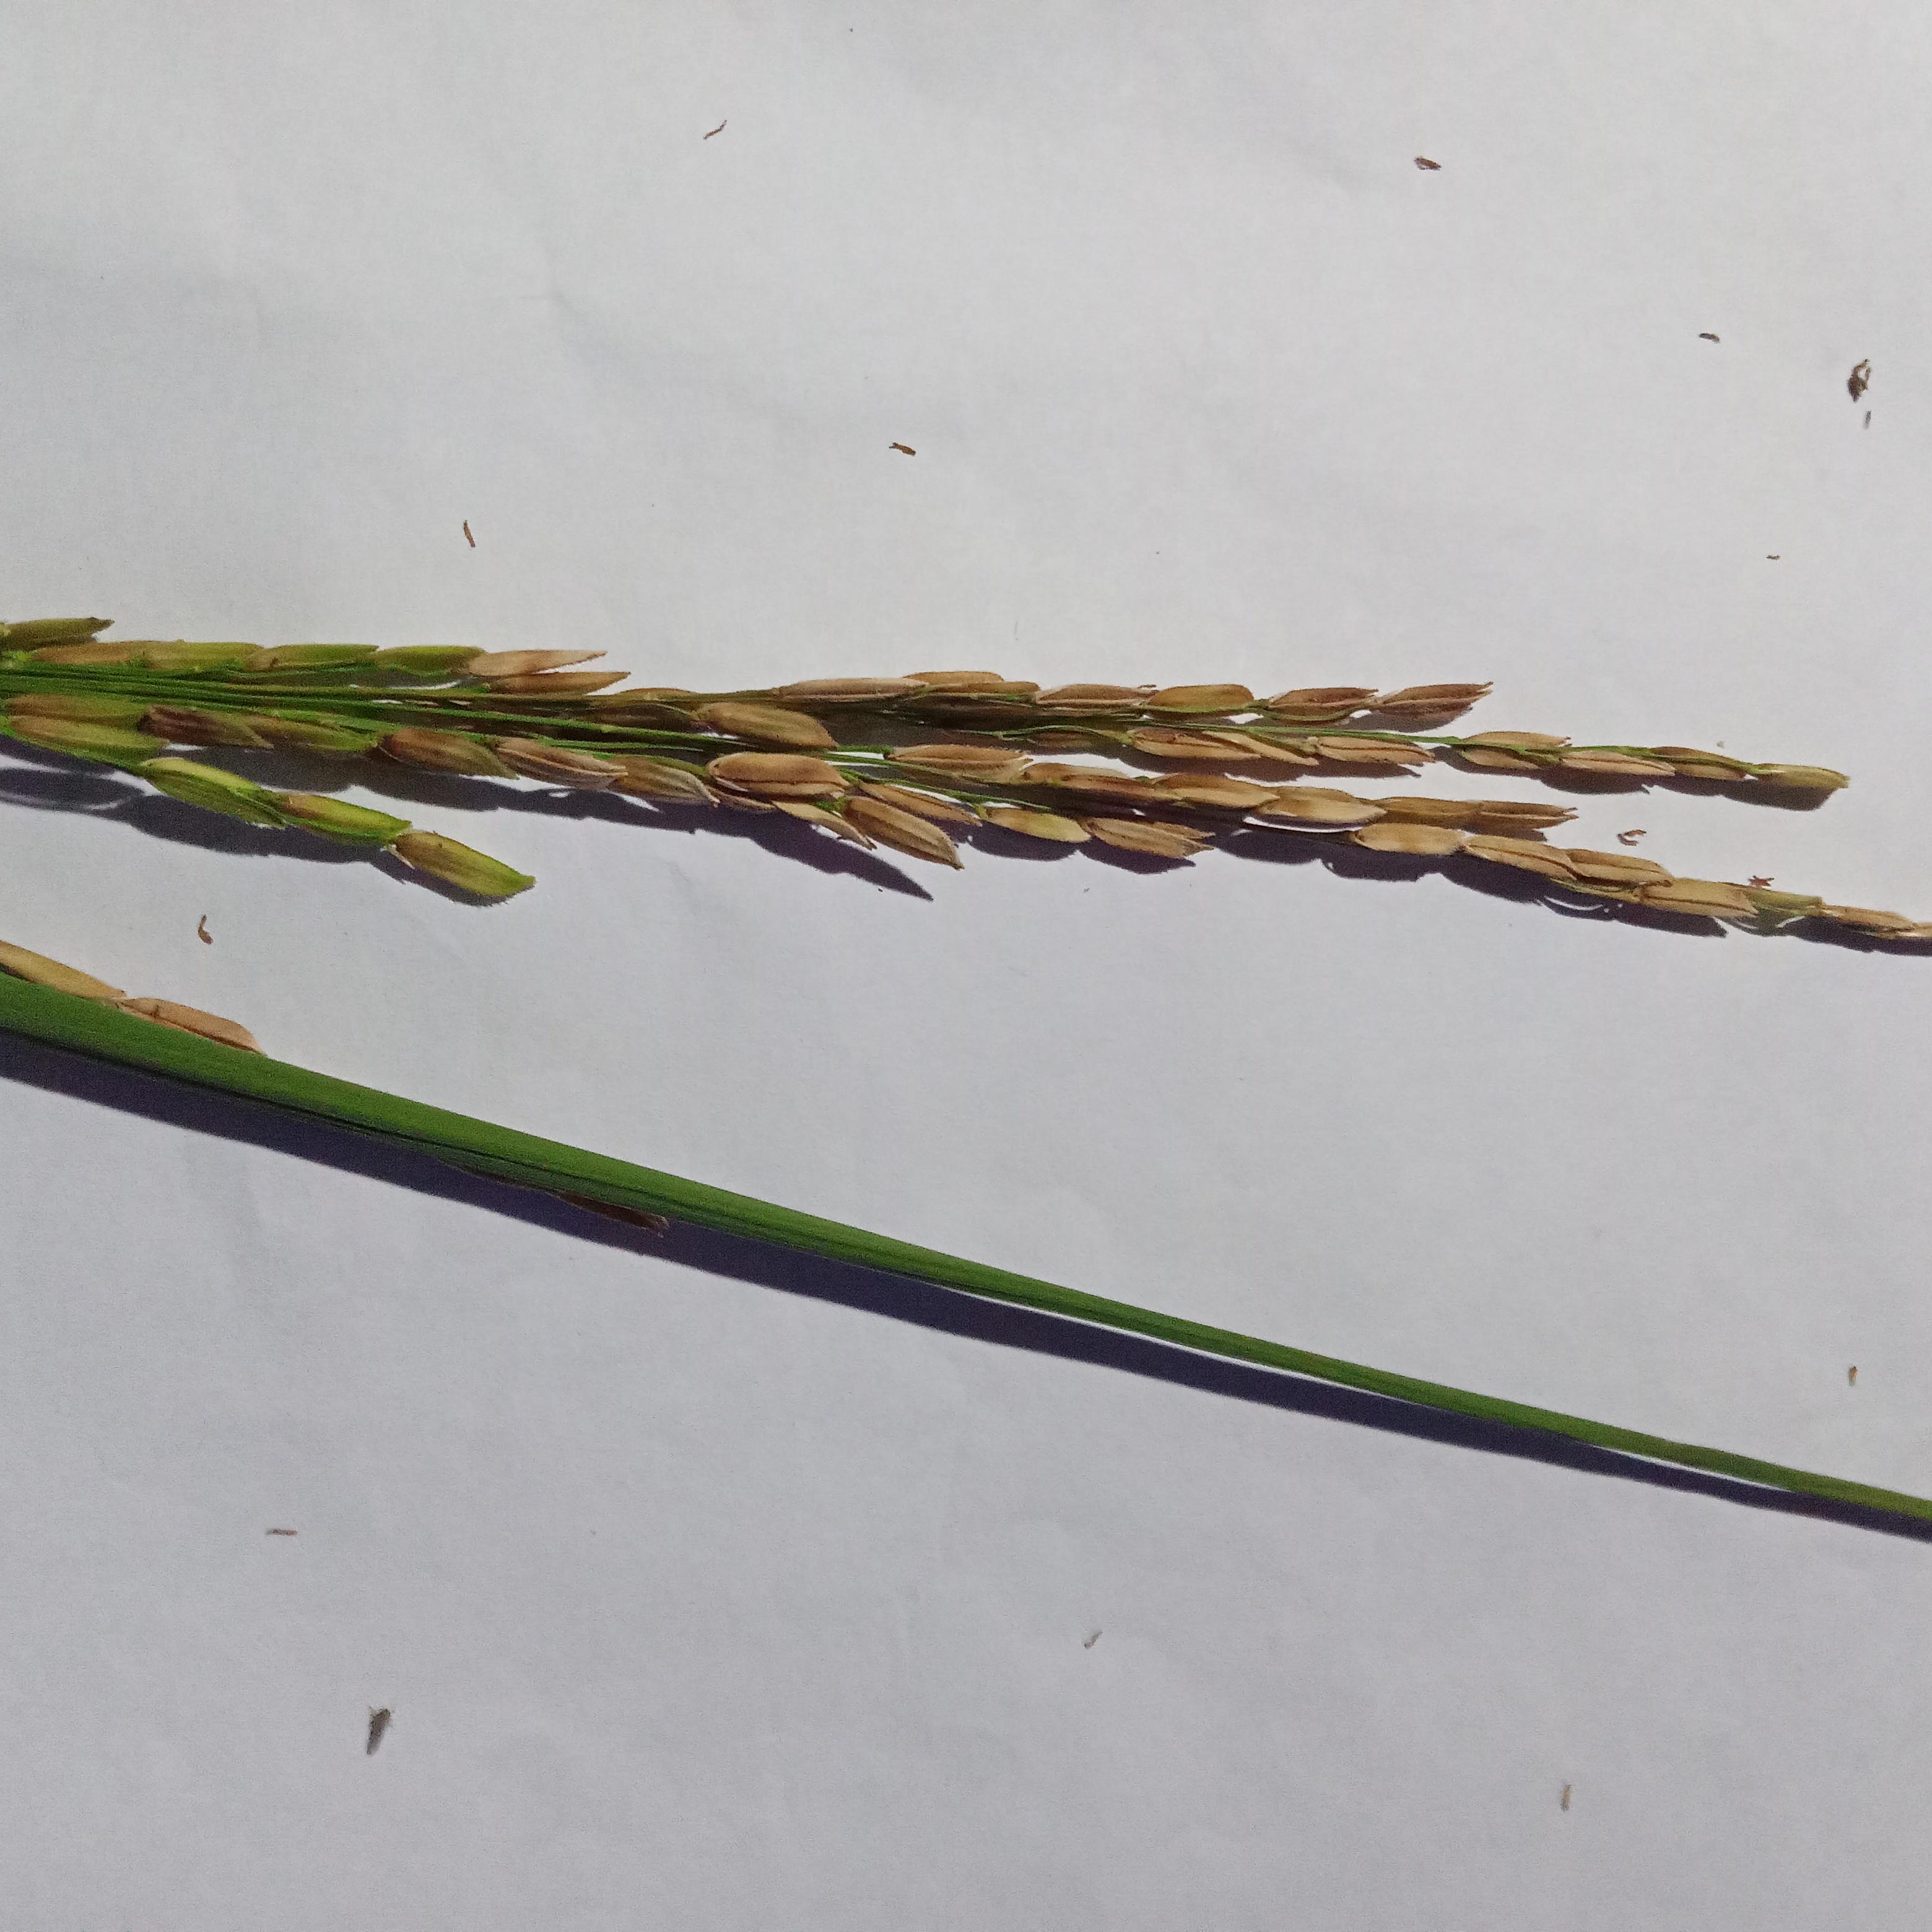
Label: Rice___Neck_Blast